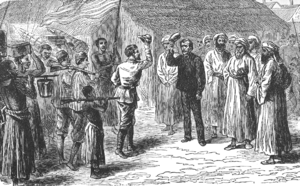
David Livingstone est un médecin, missionnaire protestant et explorateur écossais qui contribua à la fois au développement et à la promotion de l'empire commercial britannique d'une part, à la lutte contre la traite esclavagiste et à l'évangélisation du Sud du continent africain d'autre part. Il participa au mouvement d'exploration et de cartographie de l'intérieur du continent africain précédant le « partage de l'Afrique » entre grandes puissances européennes. Il fut notamment le premier Européen à découvrir la vallée du Zambèze et consacra une partie de sa vie à rechercher les sources du Nil.
La chronologie ci-dessous répertorie des dates importantes, parfois approximatives, de l'exploration de la Terre qui sont connues de façon historique.
L'influence de la pensée bergsonnienne chez Joseph Malègue est soulignée par plusieurs commentateurs, notamment Charles Moeller, Jean Lebrec, Jacques Chevalier.
9 mars : le suffrage universel masculin est accordé à deux communes « françaises » du Sénégal : Saint-Louis et Gorée. Leurs députés siègeront à l’Assemblée nationale.
Le commerce interrégional par caravanes en Afrique de l'Est désigne la poussée du commerce en Afrique de l'Est au XIXᵉ siècle dont la base était la demande rapidement croissante pour l'ivoire sur le marché mondial. Dans une période d'environ 70 ans, le commerce de l'ivoire par caravanes et les batailles pour ses énormes profits a recouvert l'ensemble du territoire qui comprend actuellement le Kenya, l'Ouganda, la Tanzanie, le Rwanda, le Burundi, le Malawi, la partie est du Congo et la partie nord du Mozambique.
L’Afrique est un continent qui couvre 6 % de la surface de la Terre et 20 % de la surface des terres émergées. Sa superficie est de 30 415 873 km² avec les îles, ce qui en fait la troisième mondiale si l'on compte l'Amérique comme un seul continent. Avec plus de 1,2 milliard d'habitants, l'Afrique est le deuxième continent le plus peuplé après l'Asie et représente 16,4 % de la population de la planète en 2016. Le continent est bordé par la mer Méditerranée au nord, le canal de Suez et la mer Rouge au nord-est, l’océan Indien au sud-est et l’océan Atlantique à l’ouest.